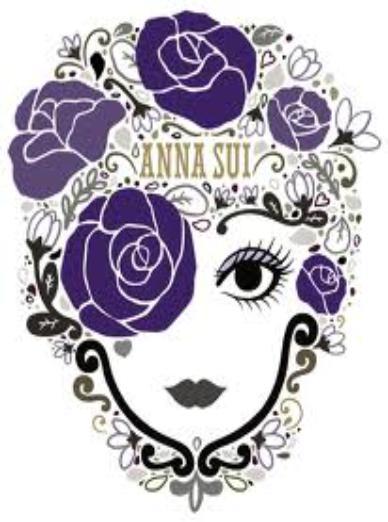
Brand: Anna Sui
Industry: Clothes